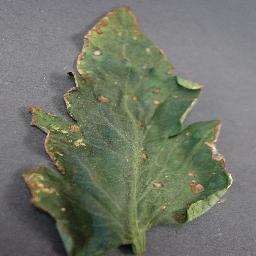
Label: Tomato___Bacterial_spot